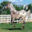
Label: horse